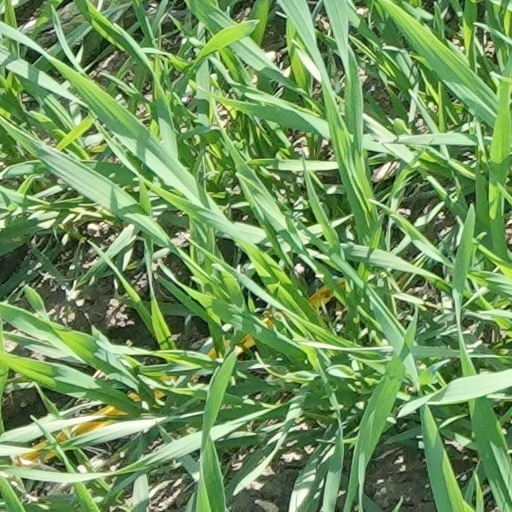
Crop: wheat